New Left

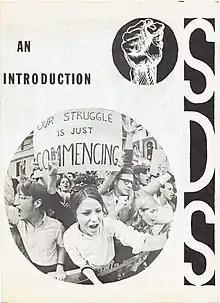
A 1966 Students for a Democratic Society pamphlet

The origins of the New Left have been traced to several factors. Prominently, the confused response of the Communist Party of the USA and the Communist Party of Great Britain to the Hungarian Revolution of 1956 led some Marxist intellectuals to develop a more democratic approach to politics, opposed to what they saw as the centralised and authoritarian politics of the pre-World War II leftist parties. The Marxists who became disillusioned with the authoritarian nature of Communist Parties eventually formed the "new left".